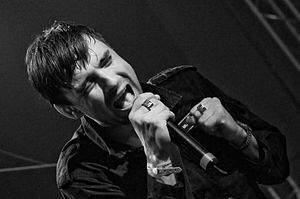
Nephews diskografi
Forsanger Simon Kvamm i 2008.
Musikeren Simon Kvamm under en Nephewkoncert på Popkommfestivalen, 8. oktober 2008.
Den danske rockgruppe Nephews diskografi består af fem studiealbum, tre livealbum, ét opsamlingsalbum, ét bokssæt, tre EP'er, og 19 singler.